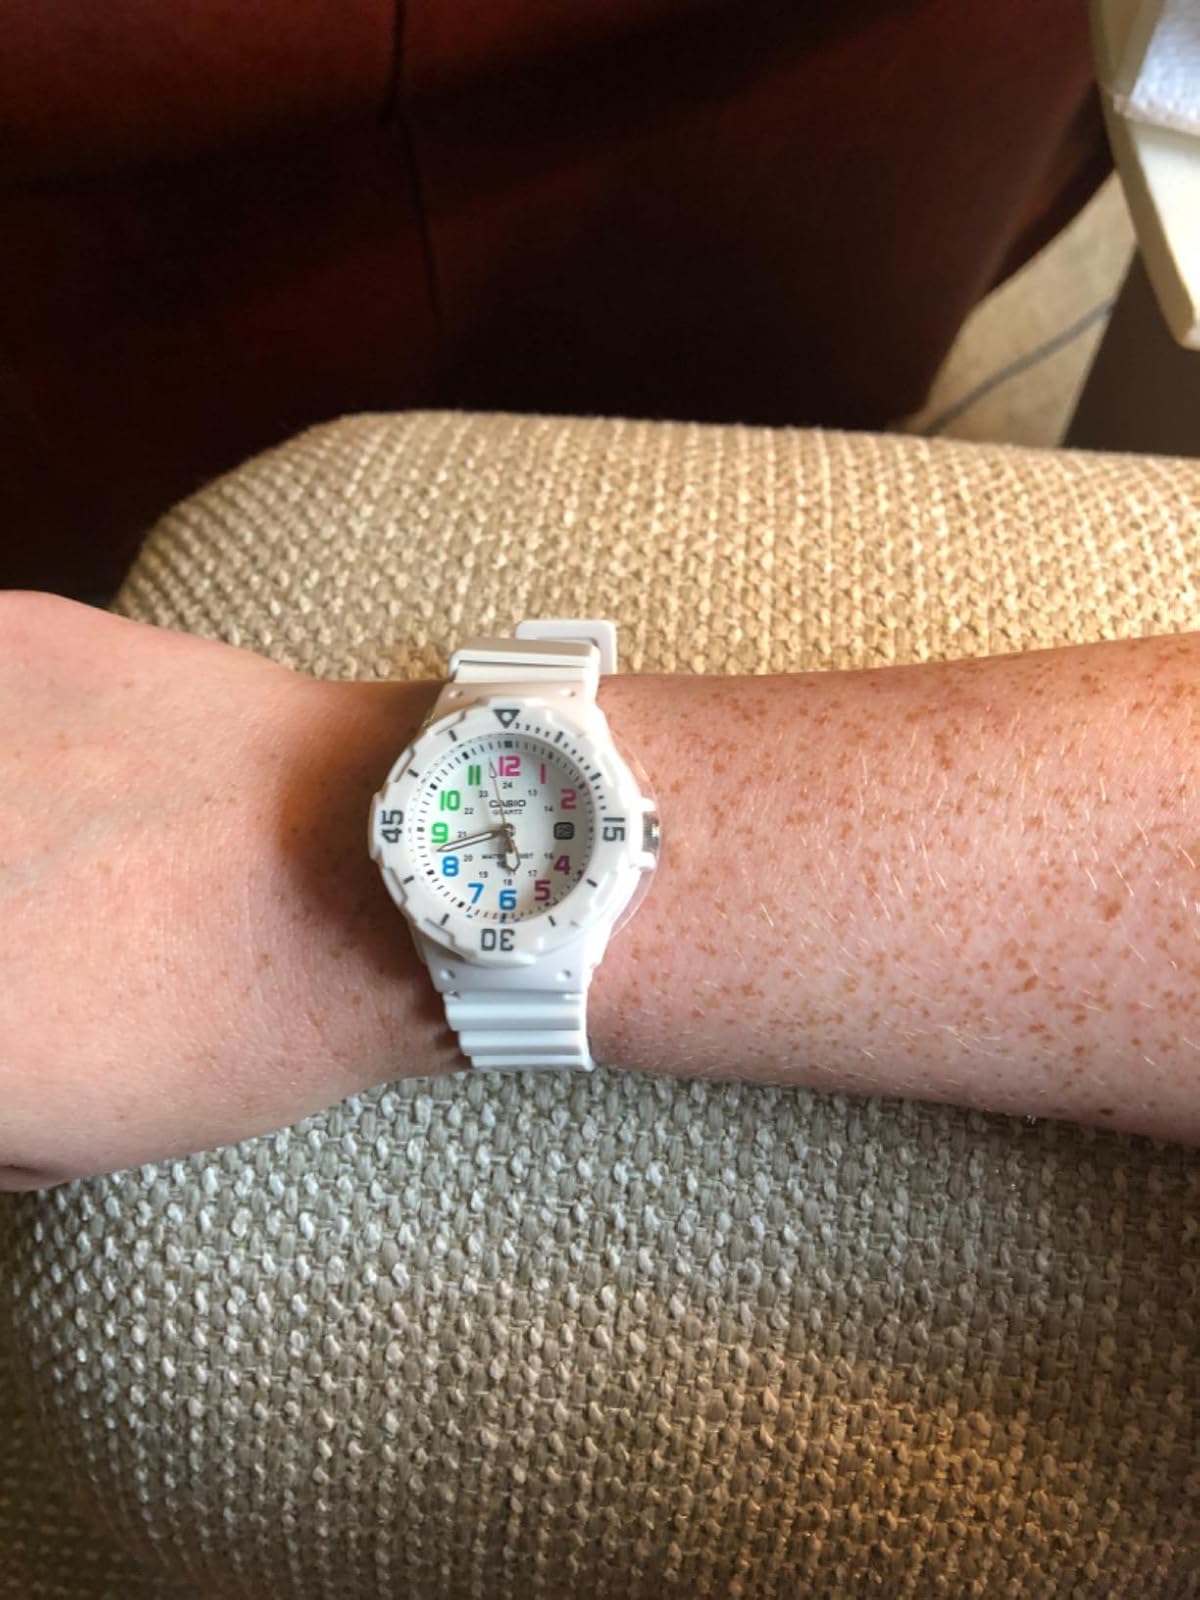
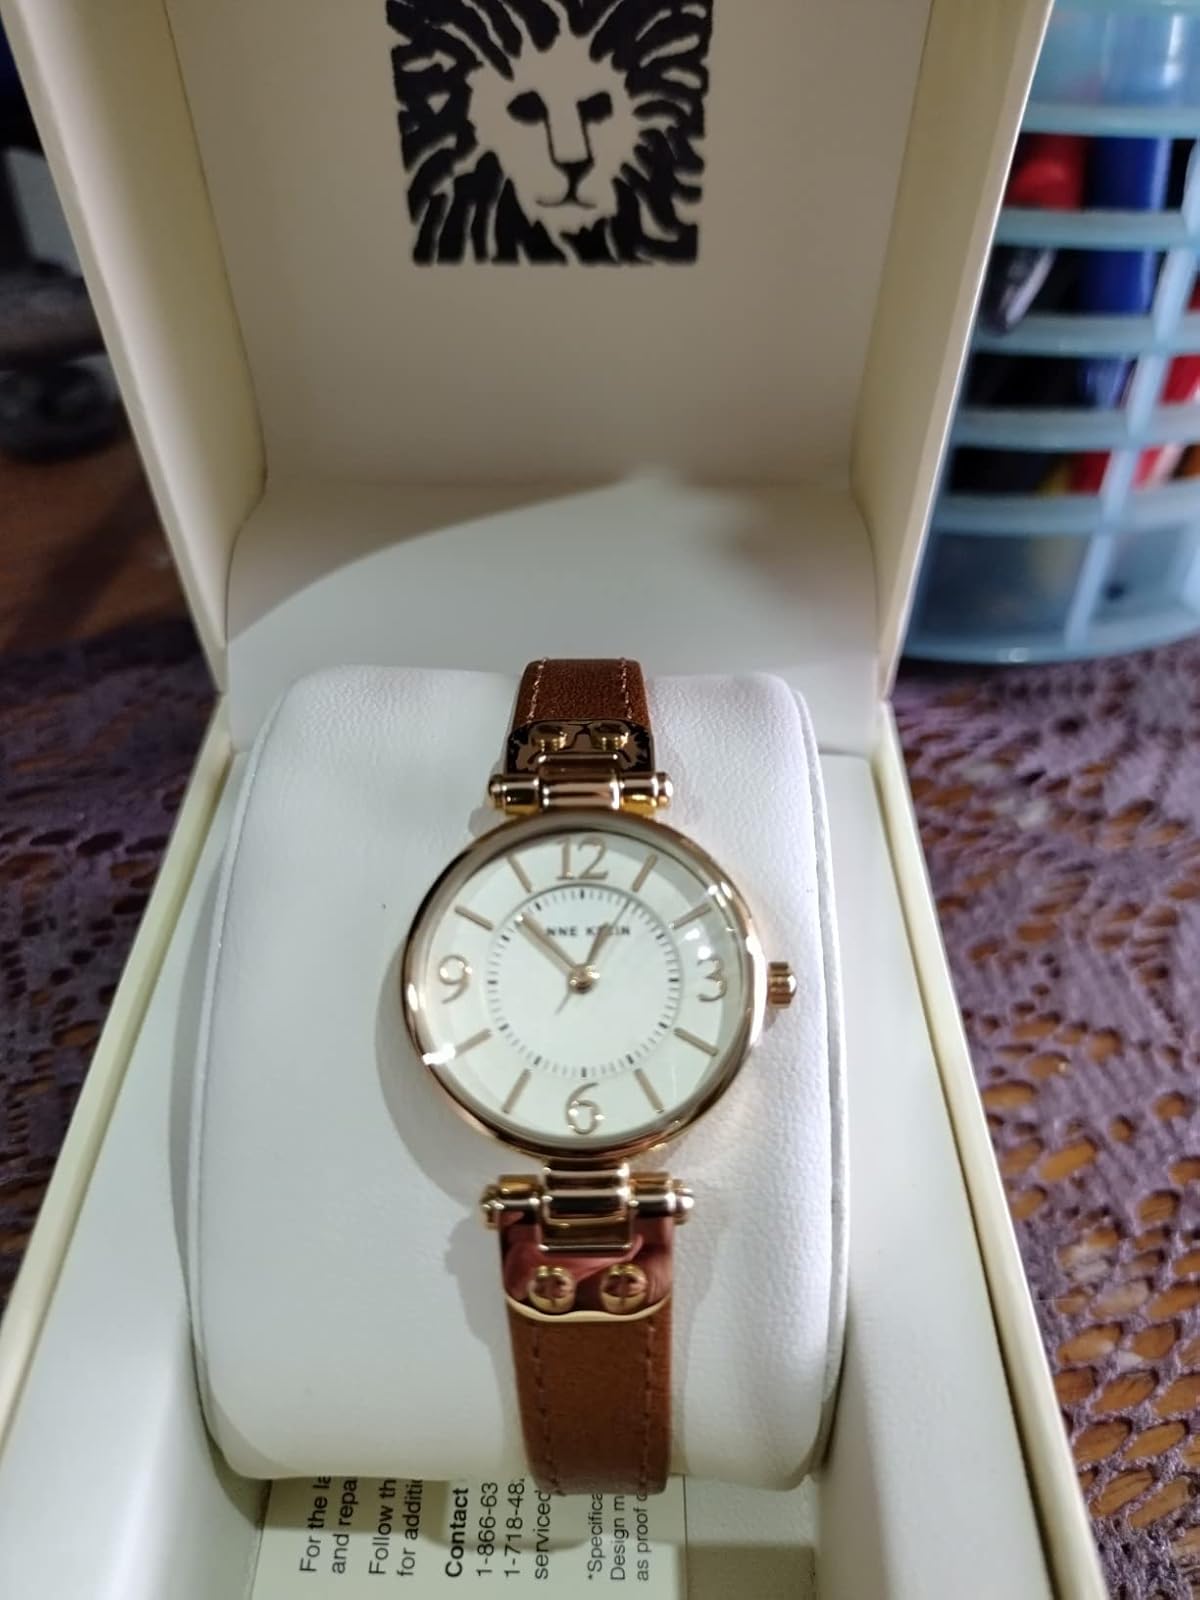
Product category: accessories_watch
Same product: no